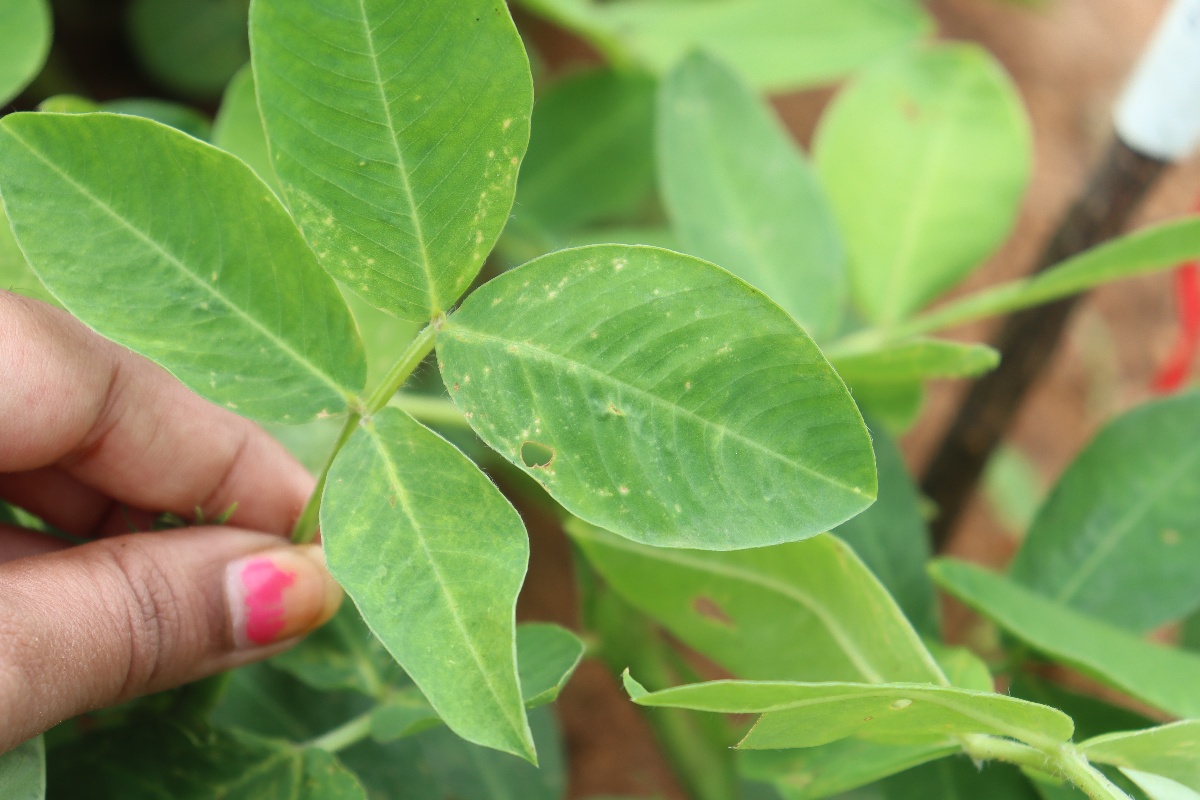
Label: healthy leaf